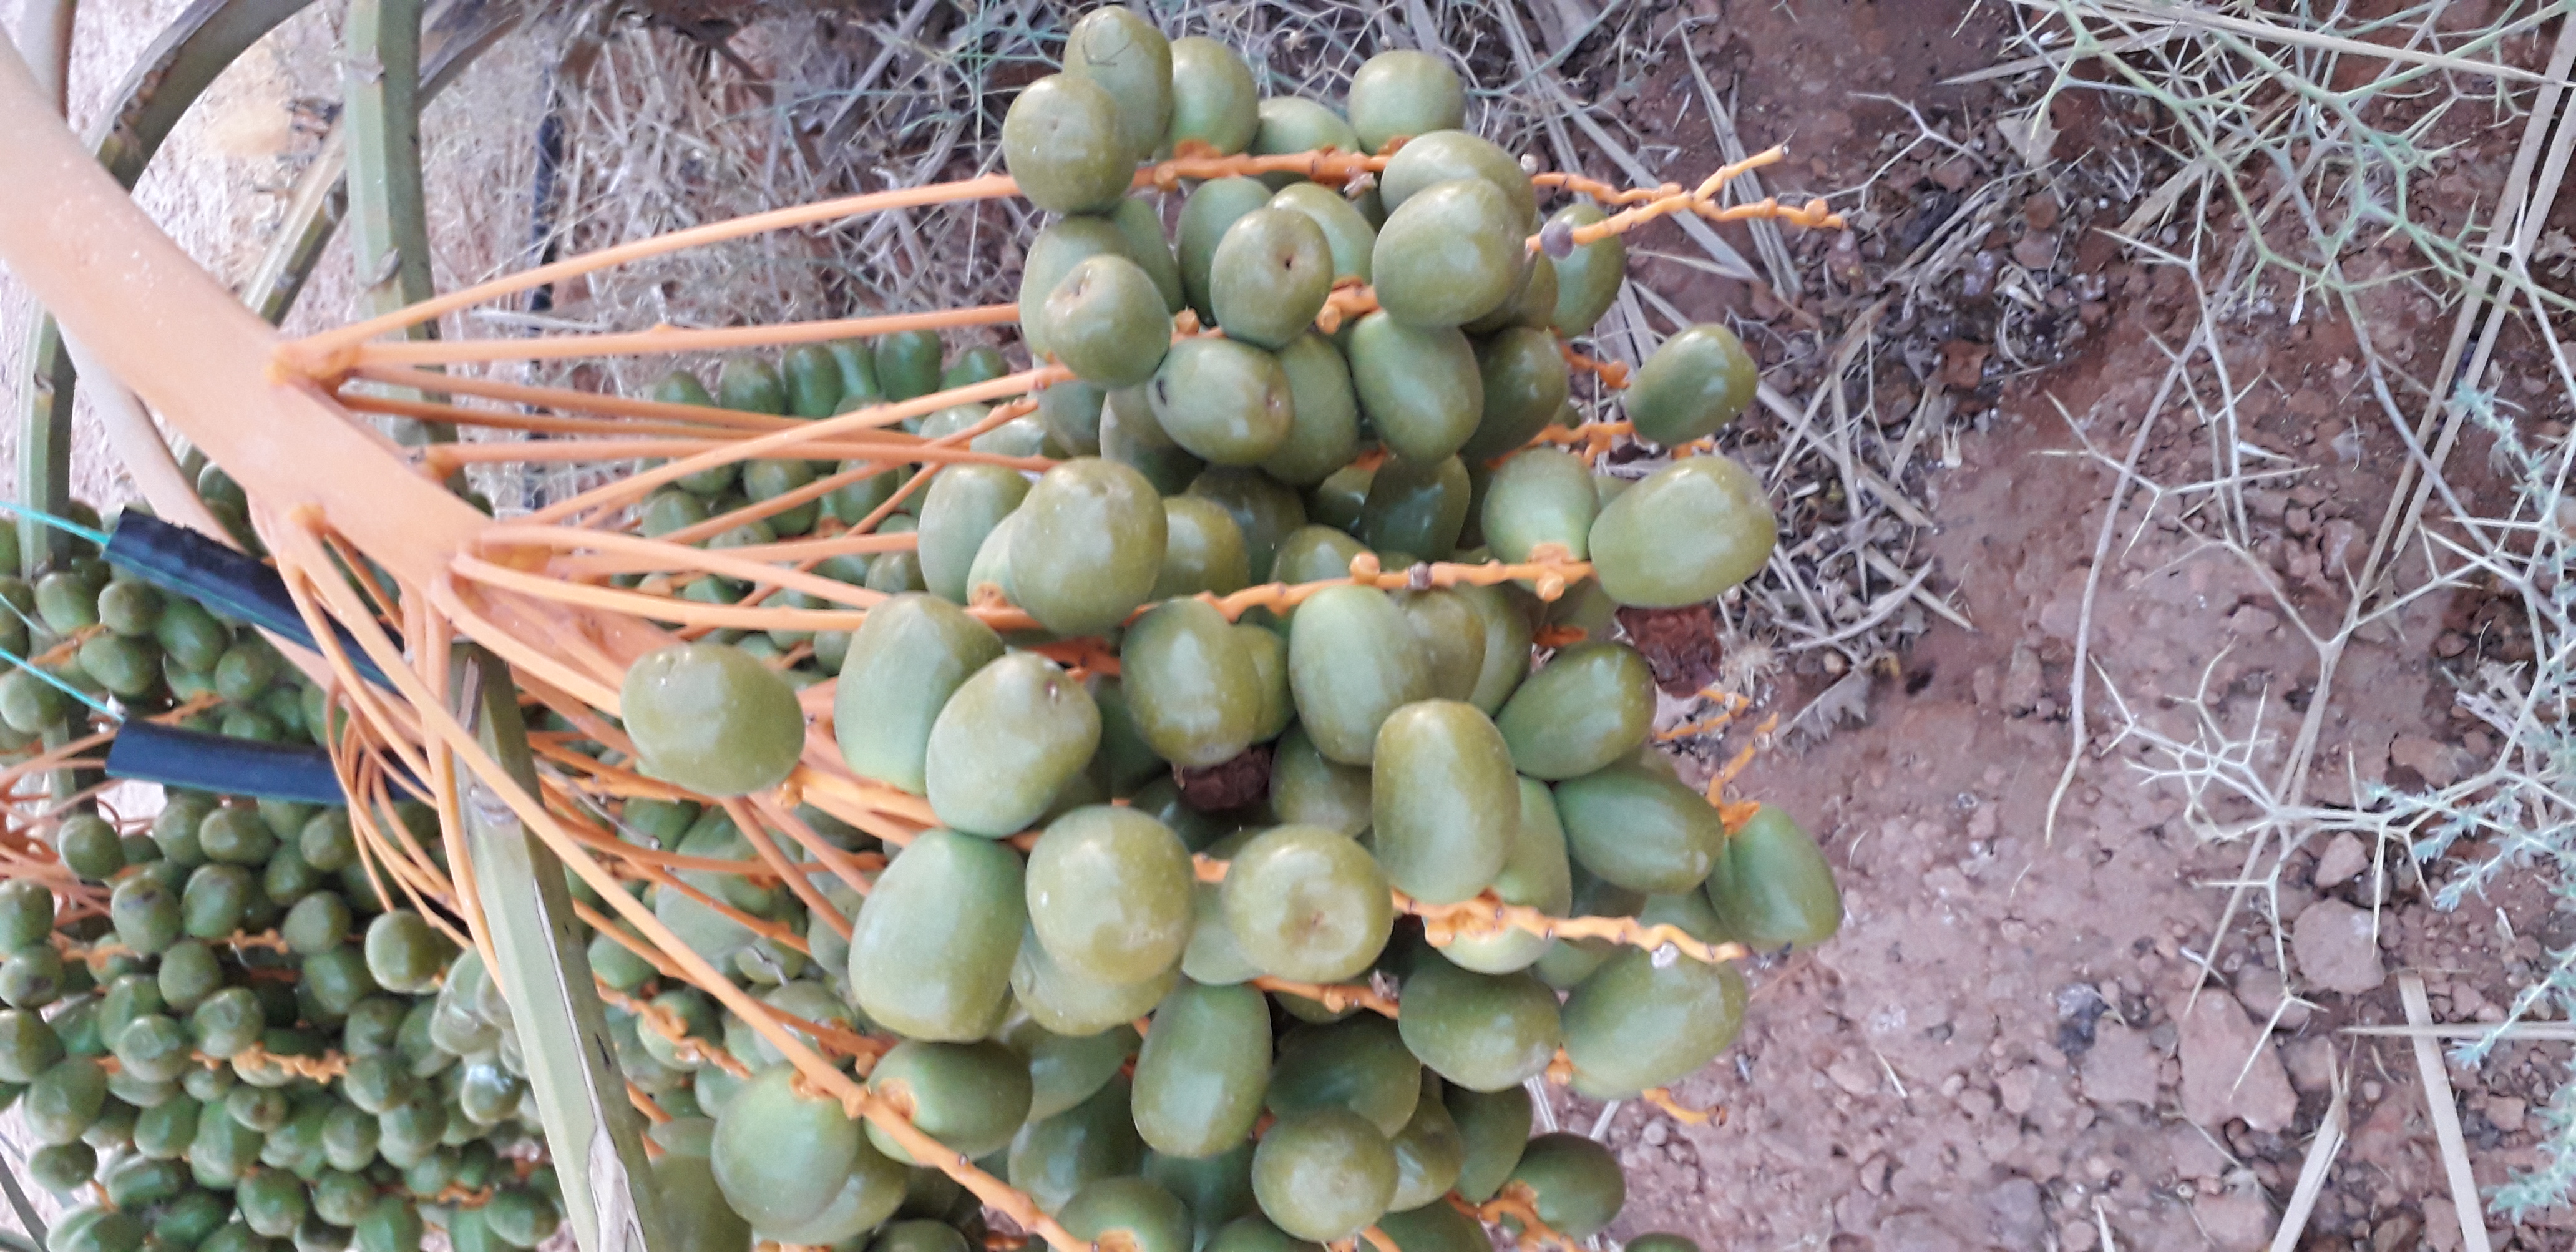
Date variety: Boufagous